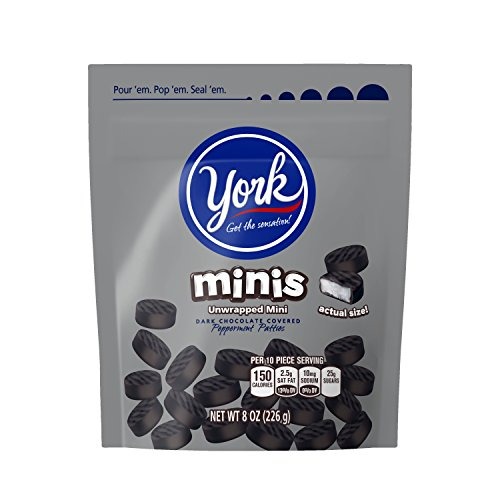
Item Name: YORK Dark Chocolate Peppermint Candy (Patties), Minis, 8 Ounce
Bullet Point 1: YORK Minis are a cool treat whether you’re at home, at work, or on the go
Bullet Point 2: Refreshing peppermint and smooth dark chocolate
Bullet Point 3: Unwrapped, poppable candy perfect for sharing with friends and family
Bullet Point 4: A kosher candy
Product Description: Candy And Chocolate Bars
Value: 8.0
Unit: Ounce

Price: 3.83